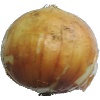
Label: white_onion